Chigi Chapel

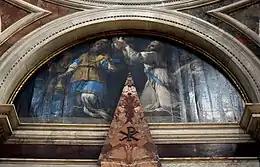
"The sacerdotal ancestors of the Virgin" by Raffaello Vanni

During the Baroque reconstruction of the chapel, the tombs were finished and simplified by Bernini. Originally the medallions were probably made of bronze, the epitaphs were to be written on gilt copper plates, and three sides of the bases were to be decorated with bronze reliefs. A sketch attributed to Giovanni Antonio Dosio (c. 1570) in the Uffizi shows the original form of Agostino's pyramid with the plate and the medallion missing. Another drawing, an architectural phantasy with the figures of Pyramus and Thisbe by Jean Lemaire (c. 1650) shows a similar pyramid obviously inspired by the one in the Chigi Chapel before it was restored by Bernini. A modello drawing for a tapestry by Francesco Salviati (c. 1548) shows the same monument crowned with a cap and small bronze ball which were later removed (or never existed).